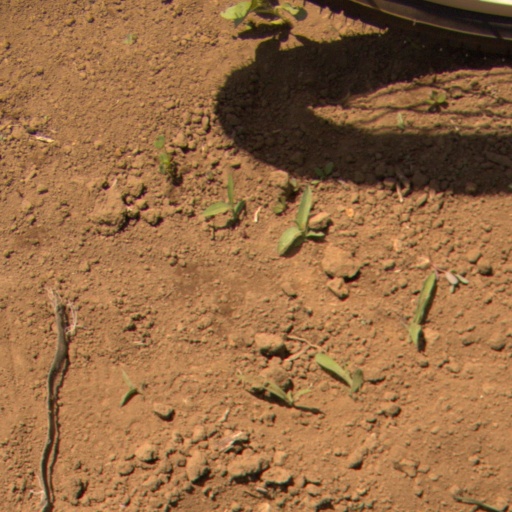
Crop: Jerusalem artichoke